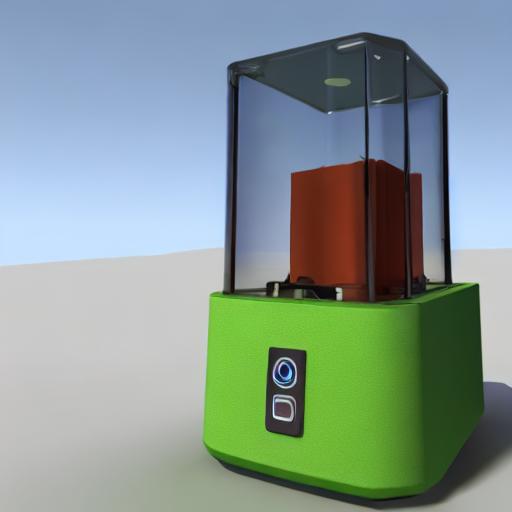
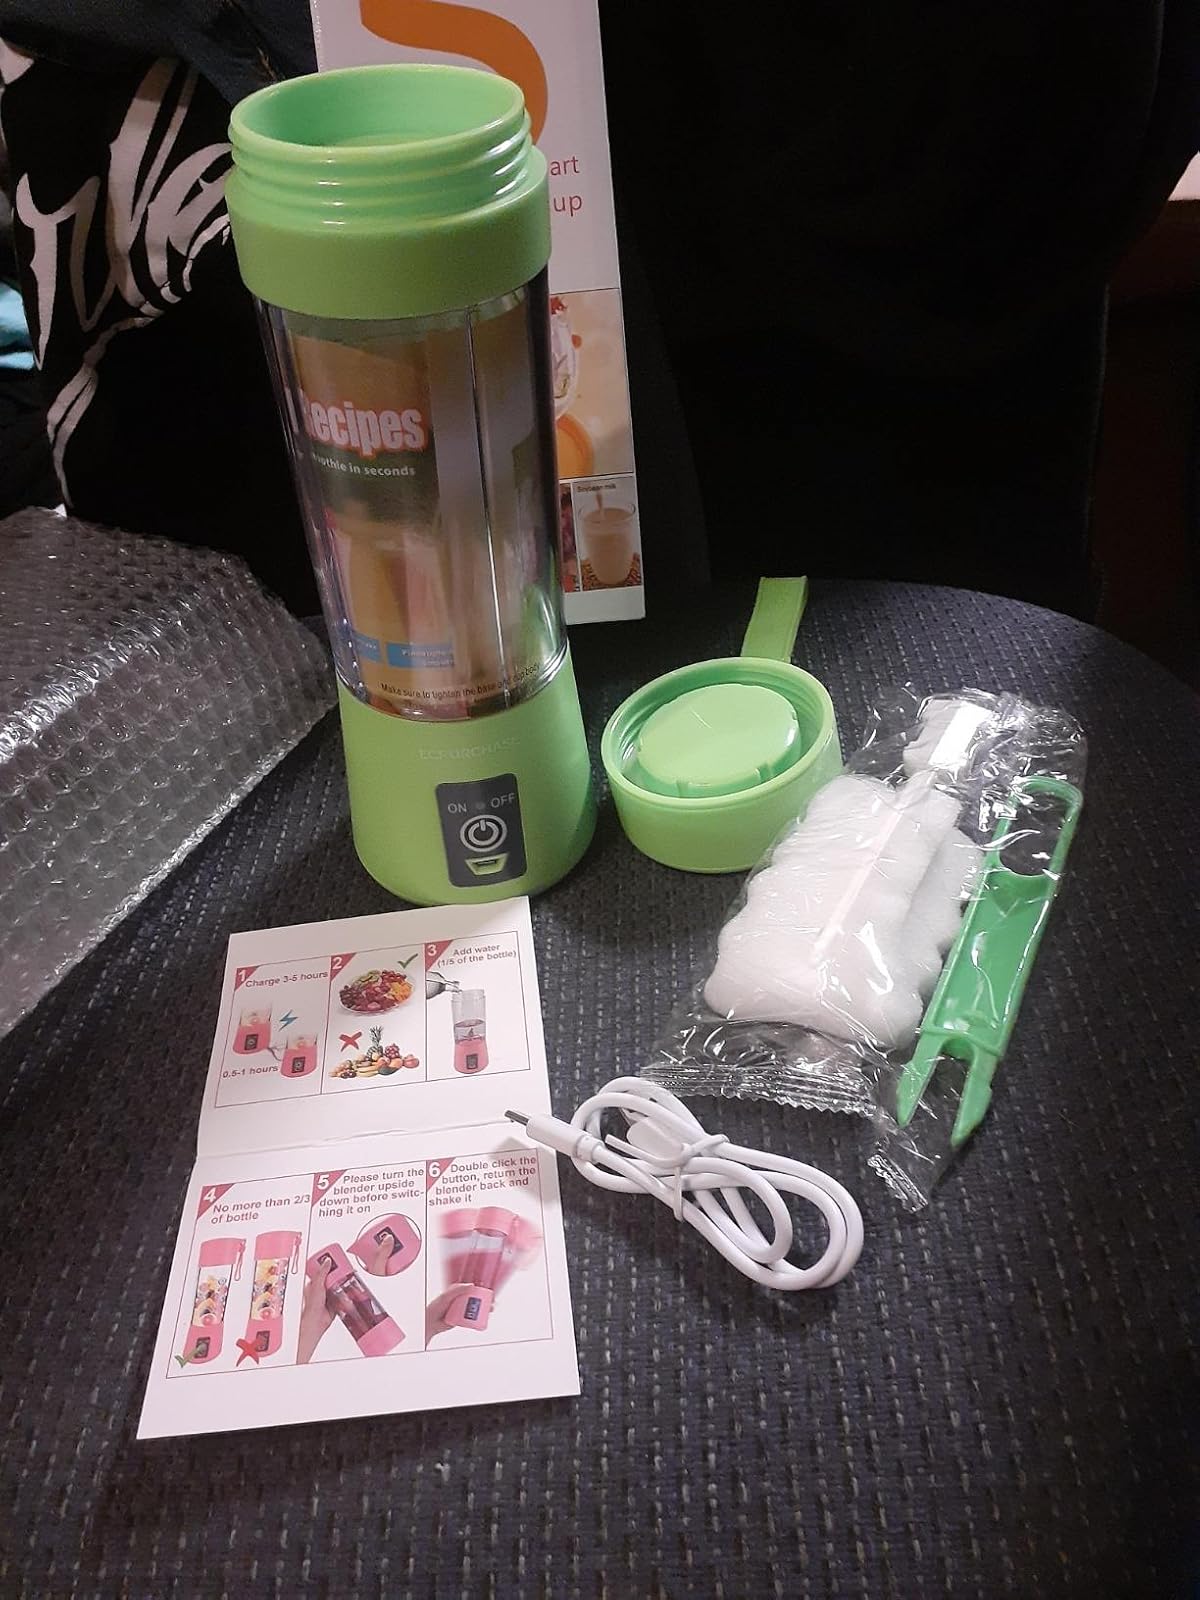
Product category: items_blender
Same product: no